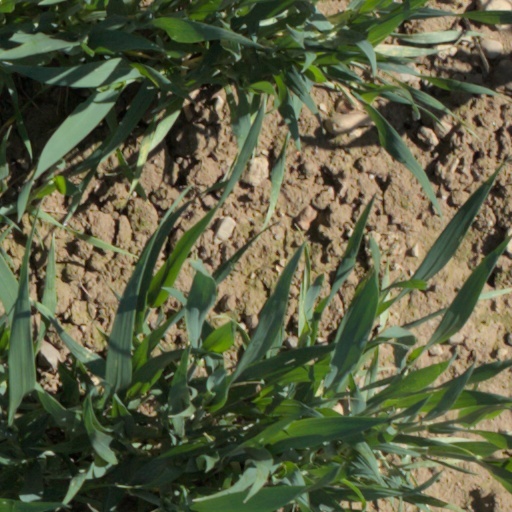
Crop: wheat